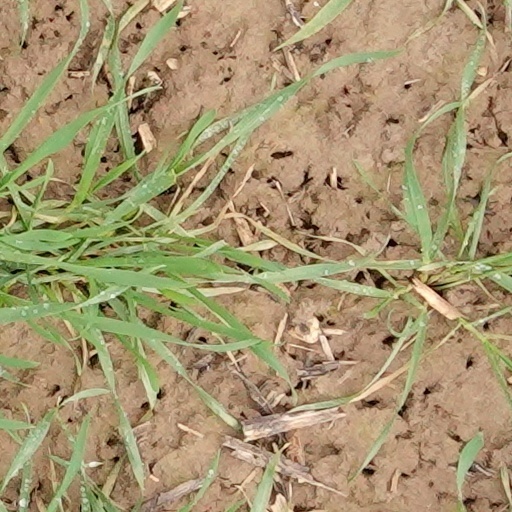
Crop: wheat